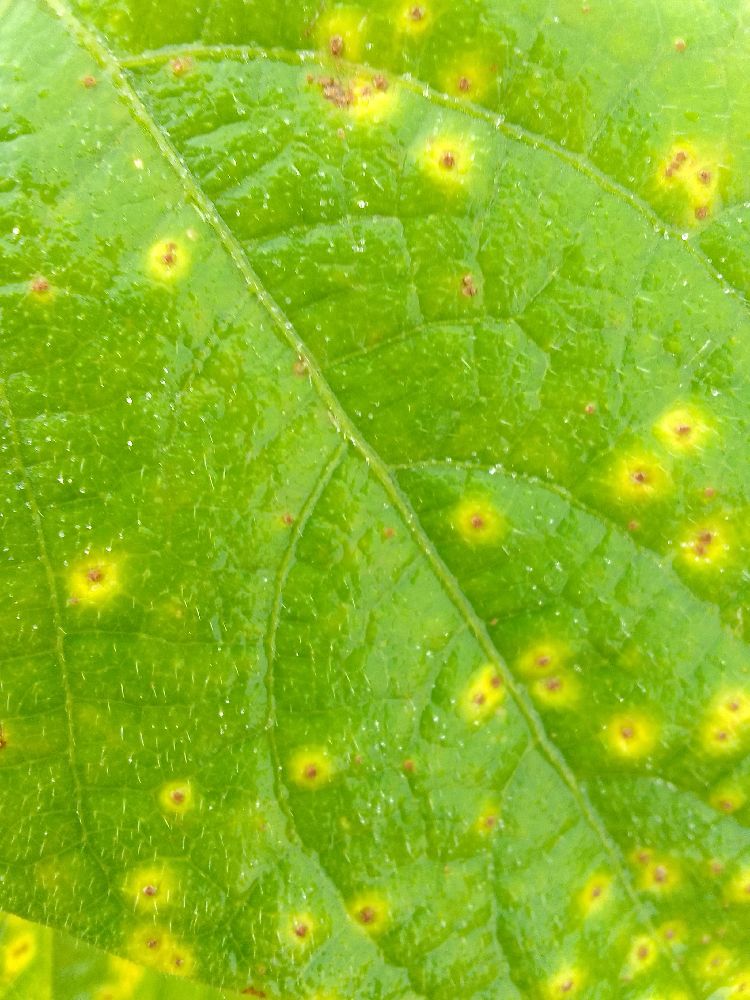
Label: rust